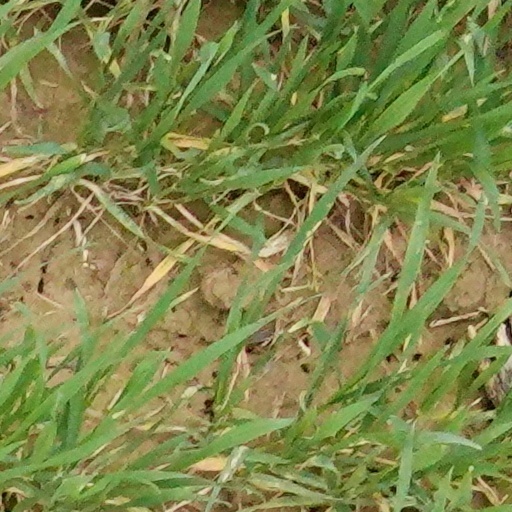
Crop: wheat